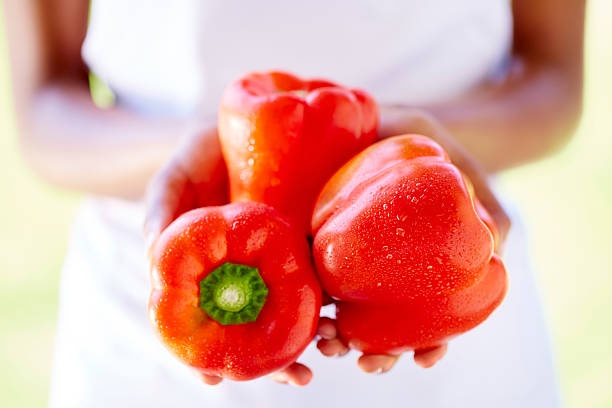
Label: capsicum